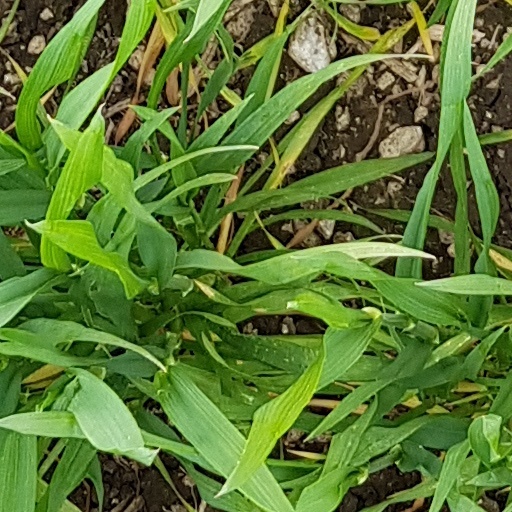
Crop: wheat